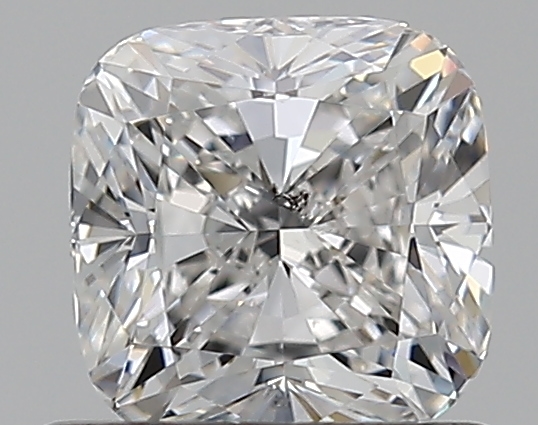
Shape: cushion
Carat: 0.72
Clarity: SI1
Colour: E
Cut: EX
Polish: EX
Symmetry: VG
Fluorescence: N
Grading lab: GIA
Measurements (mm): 5.01 x 4.98 x 3.47